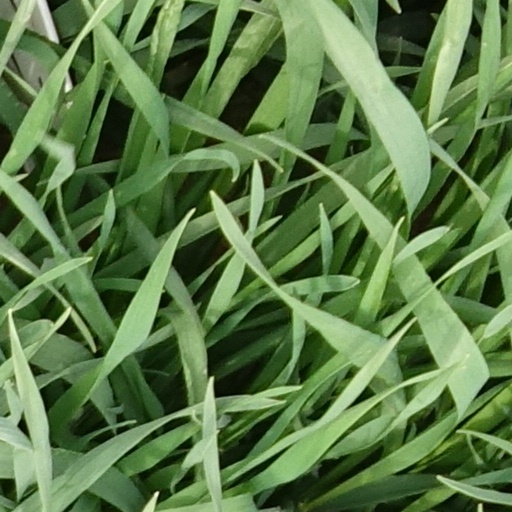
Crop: wheat